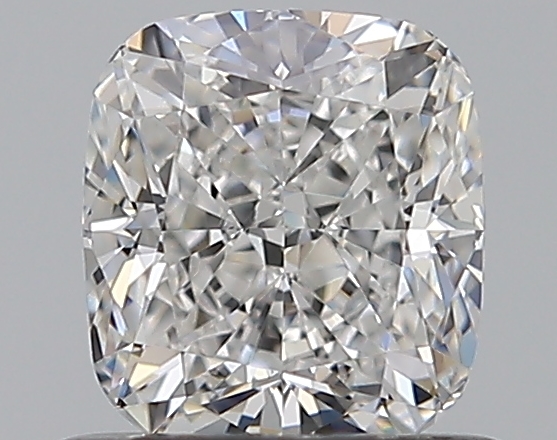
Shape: cushion
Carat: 0.75
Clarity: VVS1
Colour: E
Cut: EX
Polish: EX
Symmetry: EX
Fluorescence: F
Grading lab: GIA
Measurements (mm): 5.33 x 4.86 x 3.36